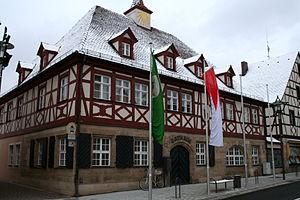
Feucht est une commune de Bavière, située dans l'arrondissement du Pays-de-Nuremberg, dans le district de Moyenne-Franconie. Cette ville entourée de bois se trouve au cœur de la vallée verdoyante du Gauchsbach, orientée du nord-est au sud-ouest. Le Gauschbach, canalisé en 1928 puis doté d'une cuvette en béton, a depuis fait l'objet de nombreuses mesures de restauration et son cours méandre à nouveau.